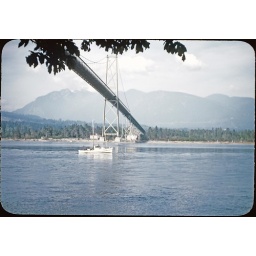
A fish boat passing under Lions Gate Bridge, Vancouver BC